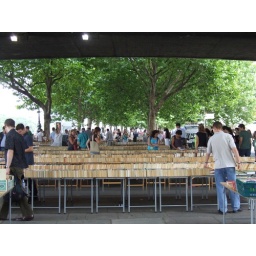
The book market on the South Bank in London